Thomas Macarte

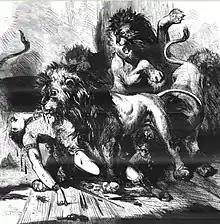
The attack on "Massarti the Lion-Tamer" (1872)

It was common practice to have heated irons ready to drive back the lions in case of just such an incident, but on this occasion this had been overlooked because it was an 'extra performance' not on the daily schedule and by the time they were heated it was too late. Other members of the show eventually forced the animals back into an inner cage but they dragged Macarte with them. Eventually rescued after a quarter of an hour of being mauled, he said "I am done for". He died on the way to the hospital.